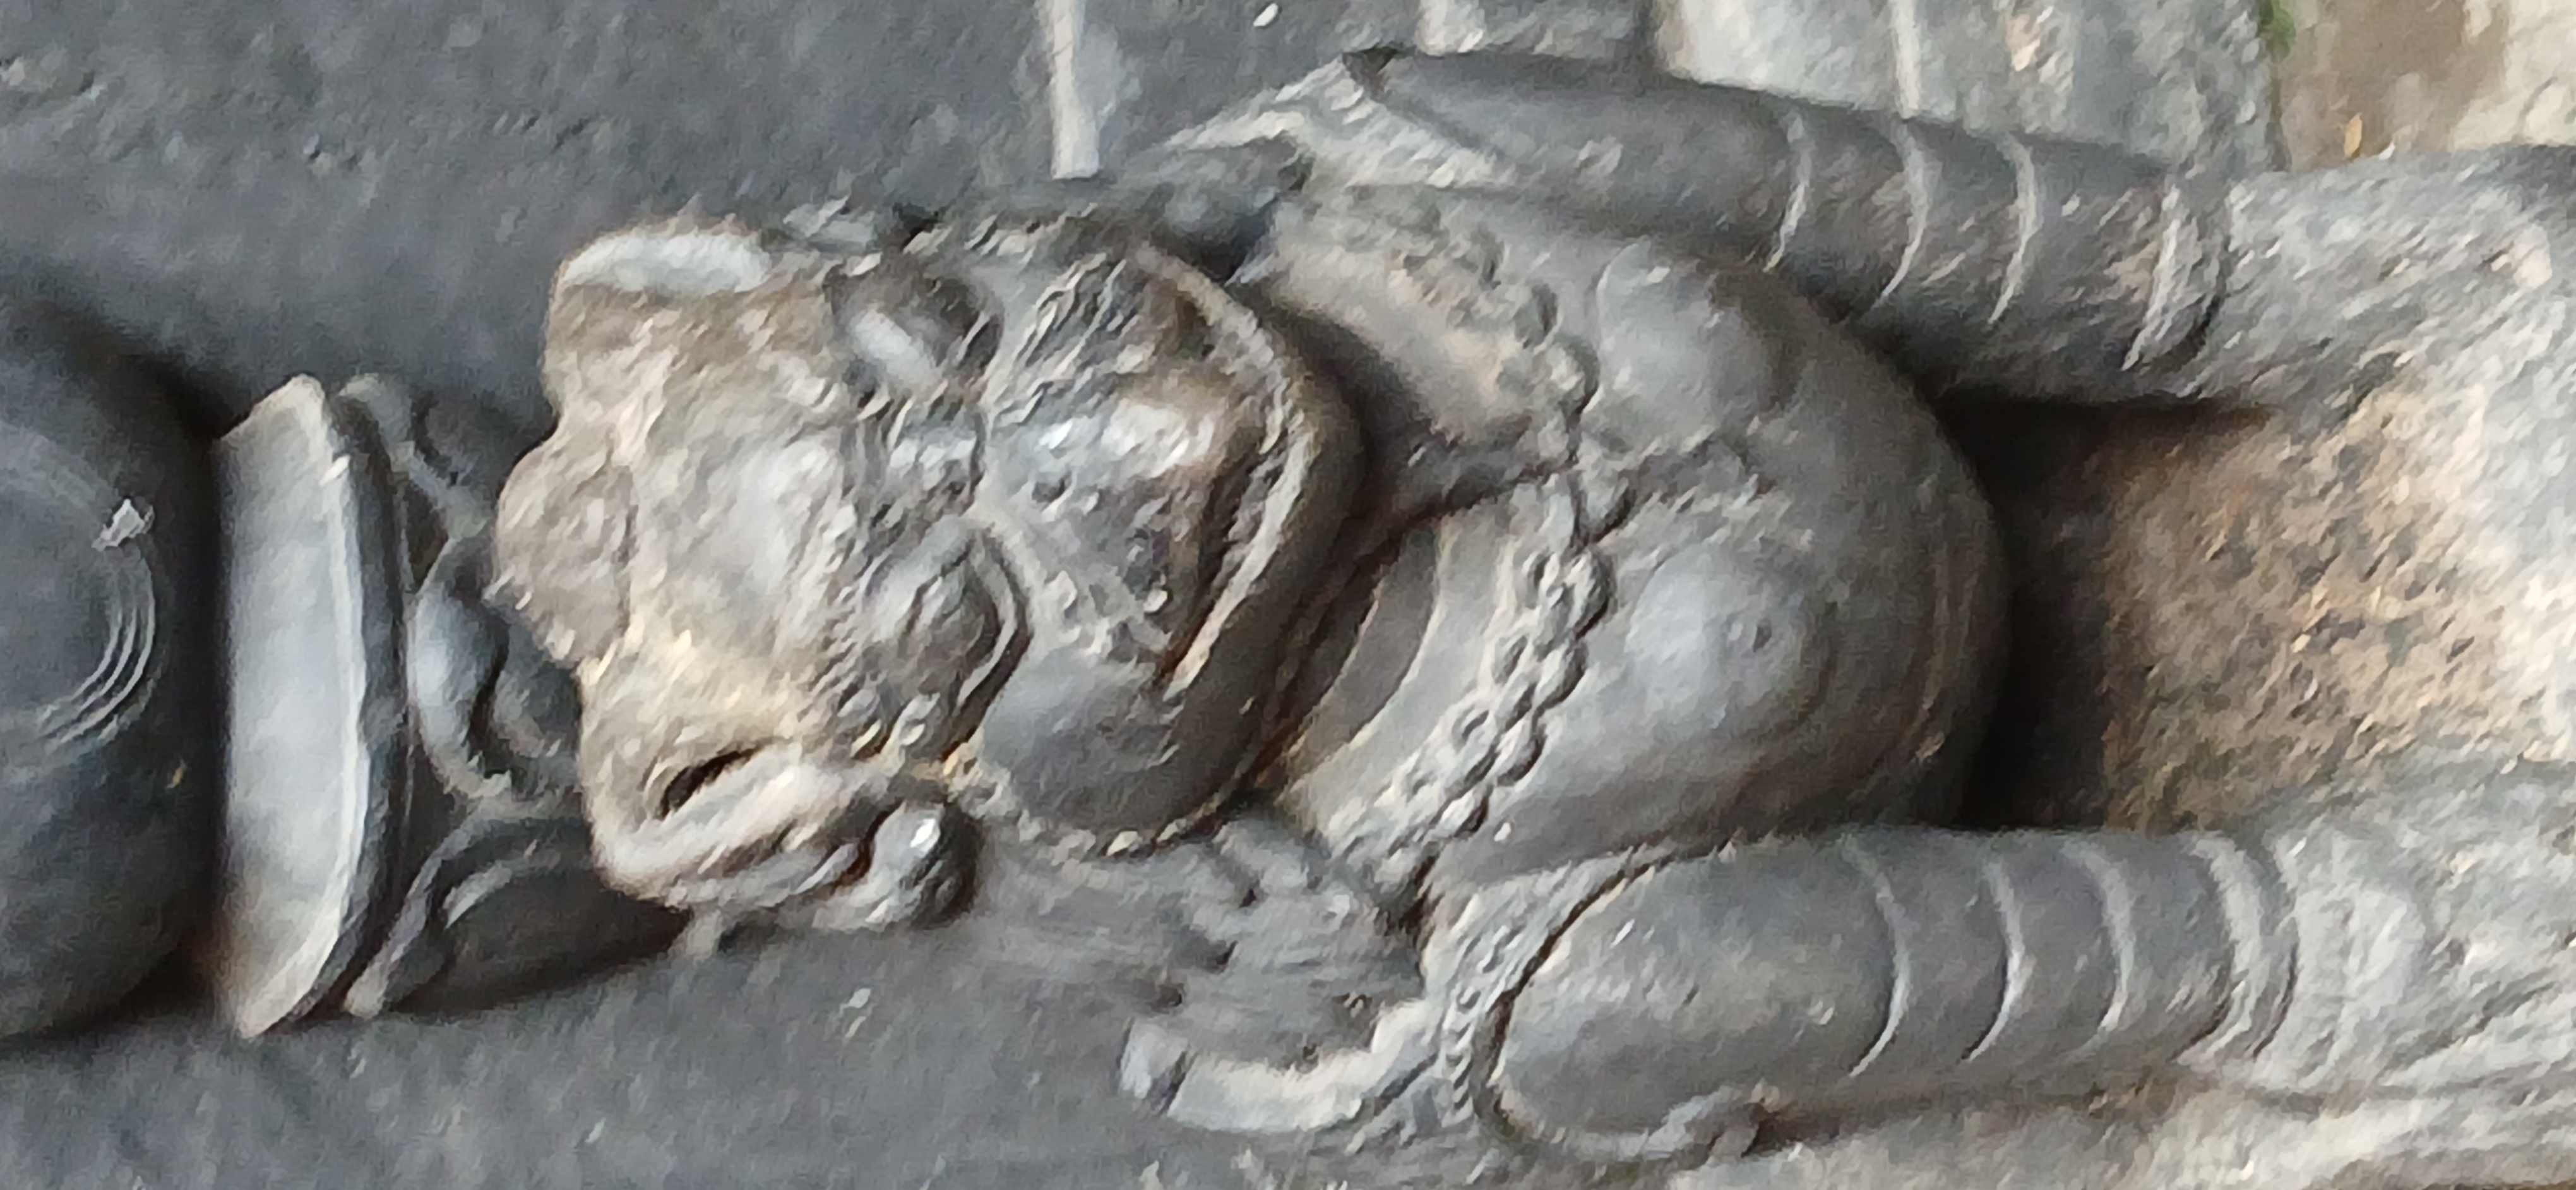
Heritage site: Hiranya_Varna_Mahavihar_Golden_Temple